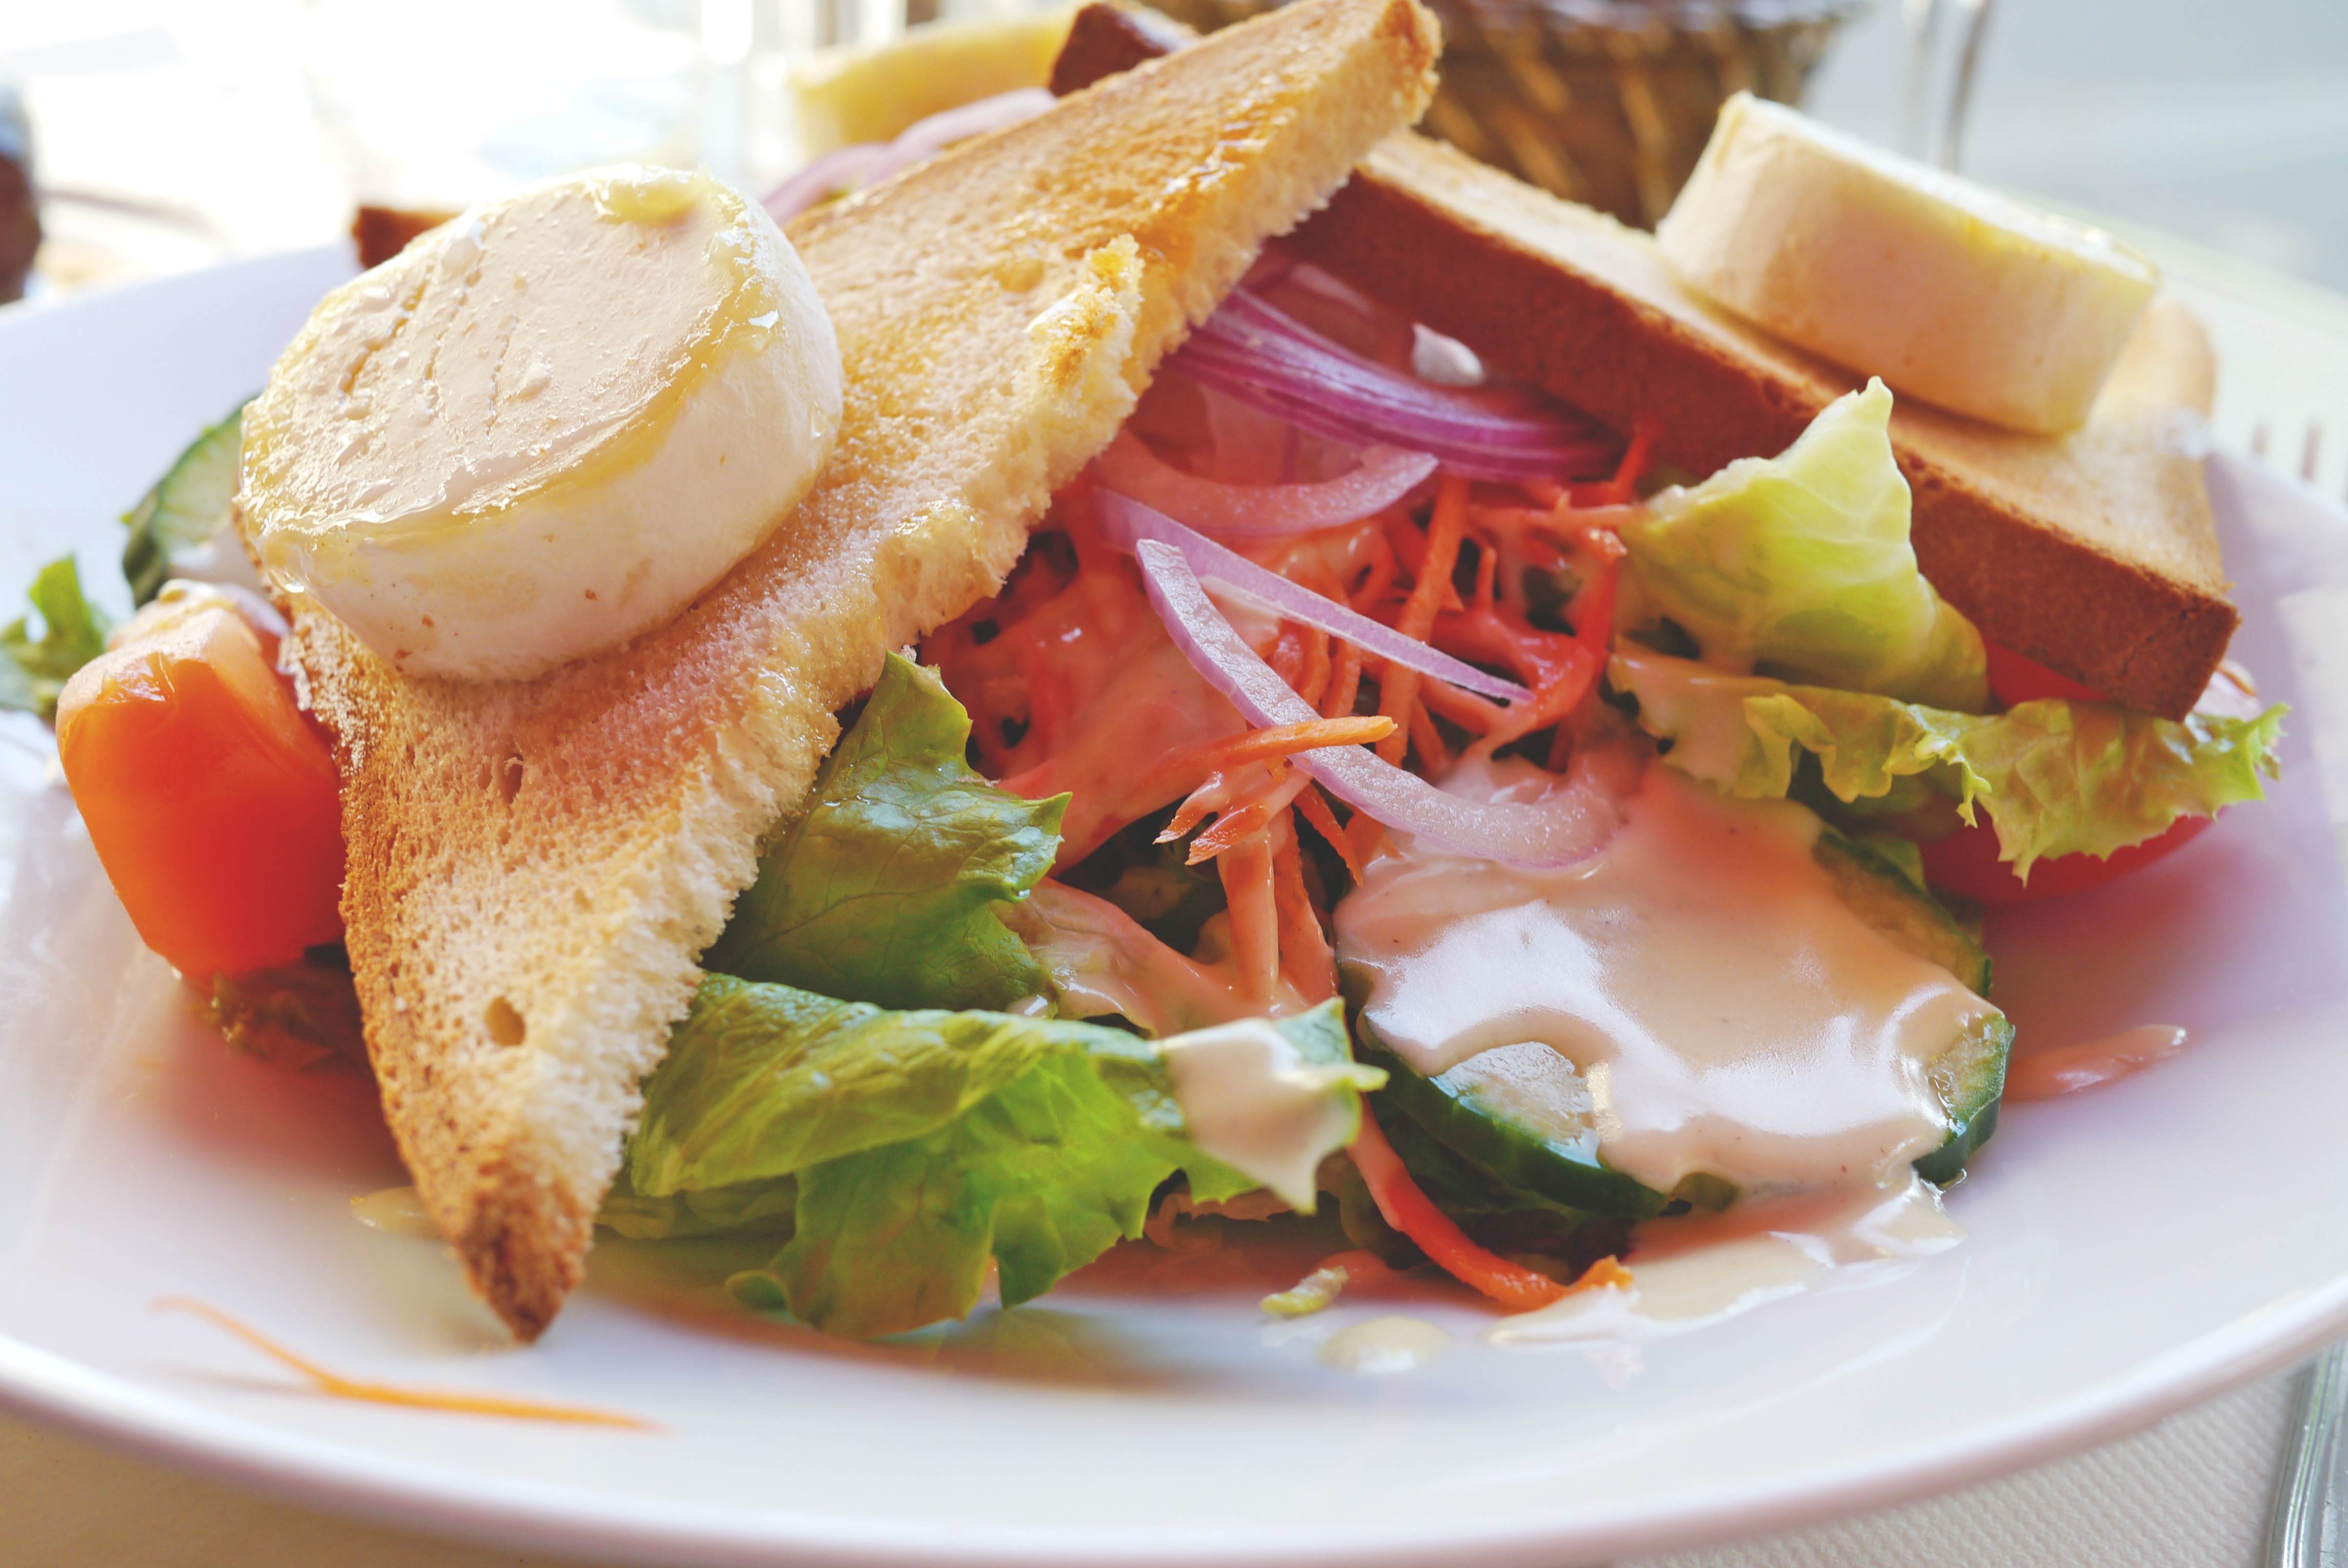
restaurant, summer, dish, meal, food, salad, mediterranean, produce, color, seafood, colorful, fish, breakfast, healthy, eat, lunch, cuisine, delicious, toast, court, starter, gastronomy, benefit from, brunch, slightly, bruschetta, caesar salad, feta cheese, hors d oeuvre, smoked salmon, light kost